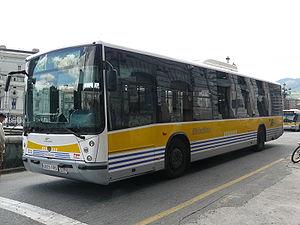
Bizkaibus est le nom du service d'autobus de transport public de passagers de la province de Biscaye en Pays basque Espagne. Les autobus peuvent facilement être identifiés par leur couleur jaune distinctive. Le service appartient et est assuré par la Députation forale de Biscaye, qui a groupé sous la marque Bizkaibus les diverses lignes provinciales de transport régulier de voyageurs. Les concessions sont attribuées aux entreprises privées d'autobus suivantes : Transportes Colectivos, Encartaciones S.A, Compañía de Autobuses Vascongados, PESA Bizkaia, EuskoTren, ADNOR et Autobuses de Lujua.
Bilbao Intermodal, anciennement appelé Termibus, est le principal terminal d'autobus de Bilbao. Est situé près de la gare échangeur de San Mamés, qui comprend les services ferroviaires de Renfe Cercanías Bilbao, le Métro de Bilbao et EuskoTran, outre les services d'autobus de Bilbobus et Bizkaibus.